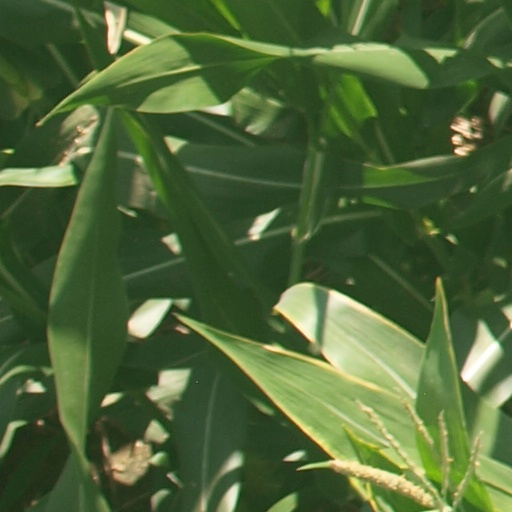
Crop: maize; corn